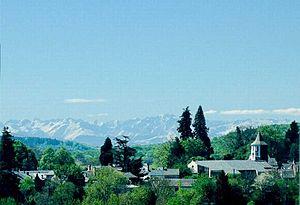
Arfons est une commune française située dans le département du Tarn, en région Occitanie.